Edo period

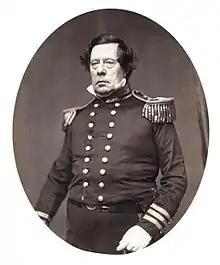
Matthew Calbraith Perry

The Great Tenmei famine (1782 until 1788) was the worst famine in the Edo period. Many crops were damaged due to bad weather, serious cold and the 1783 eruption of Mount Asama. A worsening factor of the Great Tenmei famine was a drop in global temperatures due to the eruption of the Icelandic volcano Laki in 1783. The spread of the famine was largely due to mismanagement of the Shogunate and the clan.